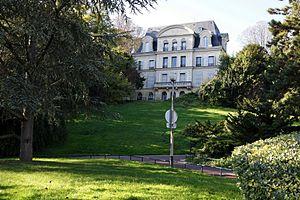
Mairie de Juvisy sur Orge vue de derrière.
Juvisy-sur-Orge est une commune française située sur les bords de la Seine à dix-neuf kilomètres au sud-est de Paris dans le département de l’Essonne en région Île-de-France. Elle fait partie du canton d'Athis-Mons et de la Métropole du Grand Paris.